Bury a Friend

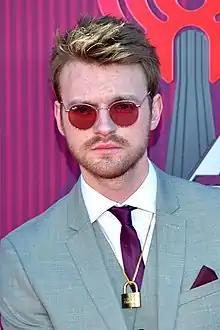
An image of a blonde-haired man wearing a suit and sunglasses against a purple-red backdrop.

On January 29, 2019, Billie Eilish formally announced the release of "When We All Fall Asleep, Where Do We Go?" and also revealed that she would release a single the next day at 9 AM (PT). She further posted a 16-second teaser of the song, featuring her singing while being grabbed and pushed by gloved hands. "Bury a Friend" was eventually released on the scheduled date, having premiered on Zane Lowe's Beats 1 show as the day's World Record. Eilish further made an appearance on Annie Mac's Future Sounds show on BBC Radio 1 to discuss the track. It was serviced to US alternative radio stations on February 19, 2019, by Darkroom and Interscope Records. "Bury a Friend" was written by Eilish along with her brother Finneas O'Connell, while production was solely handled by the latter. The song was mastered by John Greenham and mixed by Rob Kinelski, with both also serving as studio personnel.